Hewenden Viaduct

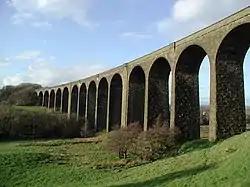
Hewenden Viaduct

Hewenden Viaduct, situated near Cullingworth, West Yorkshire, England, originally served as a railway viaduct along the Queensbury Lines. Being one of the highest viaducts in Britain, it has been recognised as a Grade II listed structure.